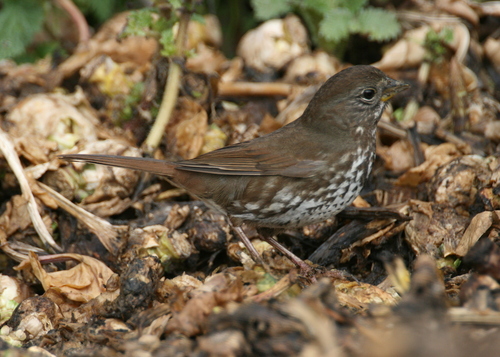
the bird has a black eyering and skinny thighs.
a small bird with a brown eyering and long brown feetthe bird is brown with a brown and white speckled belly.
this small bird is mostly brown with a white breast and a yellow bill.
this bird is brown with white on its chest and has a very short beak.
this small grey bird has a white and brown spotted belly and a very small spotted beak.
this bird has wings that are brown and has a white belly
this bird is brown with white and has a very short beak.
this bird has a white belly, a brown crown and a black beak.
this bird has a pointed brown bill, with a white and brown breast.
Species: Fox Sparrow